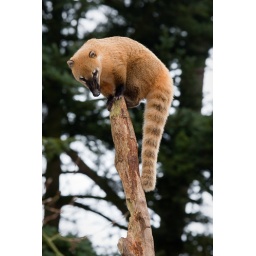
Ring-tailed coati: A group of twelve arrived and lives in the Asiatic black bear enclosure